György Klapka

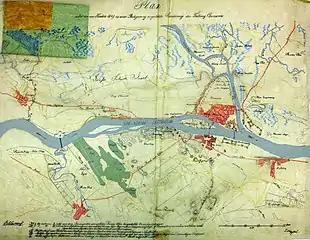
The map of the fortress of Komárom in 1849

Klapka was angered on Petőfi also because of the poet's former conflicts with other Hungarian officers and war ministers like Lieutenant General Antal Vetter and Lieutenant General Lázár Mészáros (against whom he wrote also a satirical poem), so he reprimanded the poet, who came to the war office seeking permission to go to the freshly liberated Pest, to bury his father. At the end of the quarrel, seeing that Klapka would not allow him to go, Petőfi promptly resigned his military title and quit the army. After this, thinking himself free from military discipline, Petőfi wrote a letter to Klapka, declaring that he cannot bear offenses from Klapka, which offended his dignity, and wrote a poem entitled "Egy goromba tábornokra" (About a Rude General), in which he named Klapka an unworthy man and a weak general. Klapka prosecuted Petőfi for this, and when he met him on 14 May at Pest, he arrested the poet. Petőfi was saved by General Görgei, whose favorite poet he was, liberating him from the arrest, sending a deputation made of officers to ask for pardon from Klapka in the name of Petőfi.